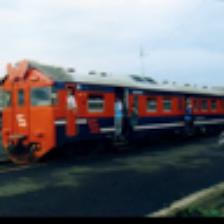
Label: NonHuman